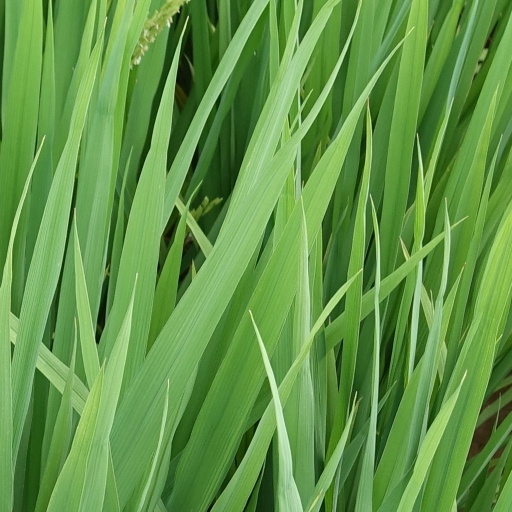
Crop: rice